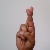
The image shows a hand gesture representing the letter 'R' in Indian Sign Language.